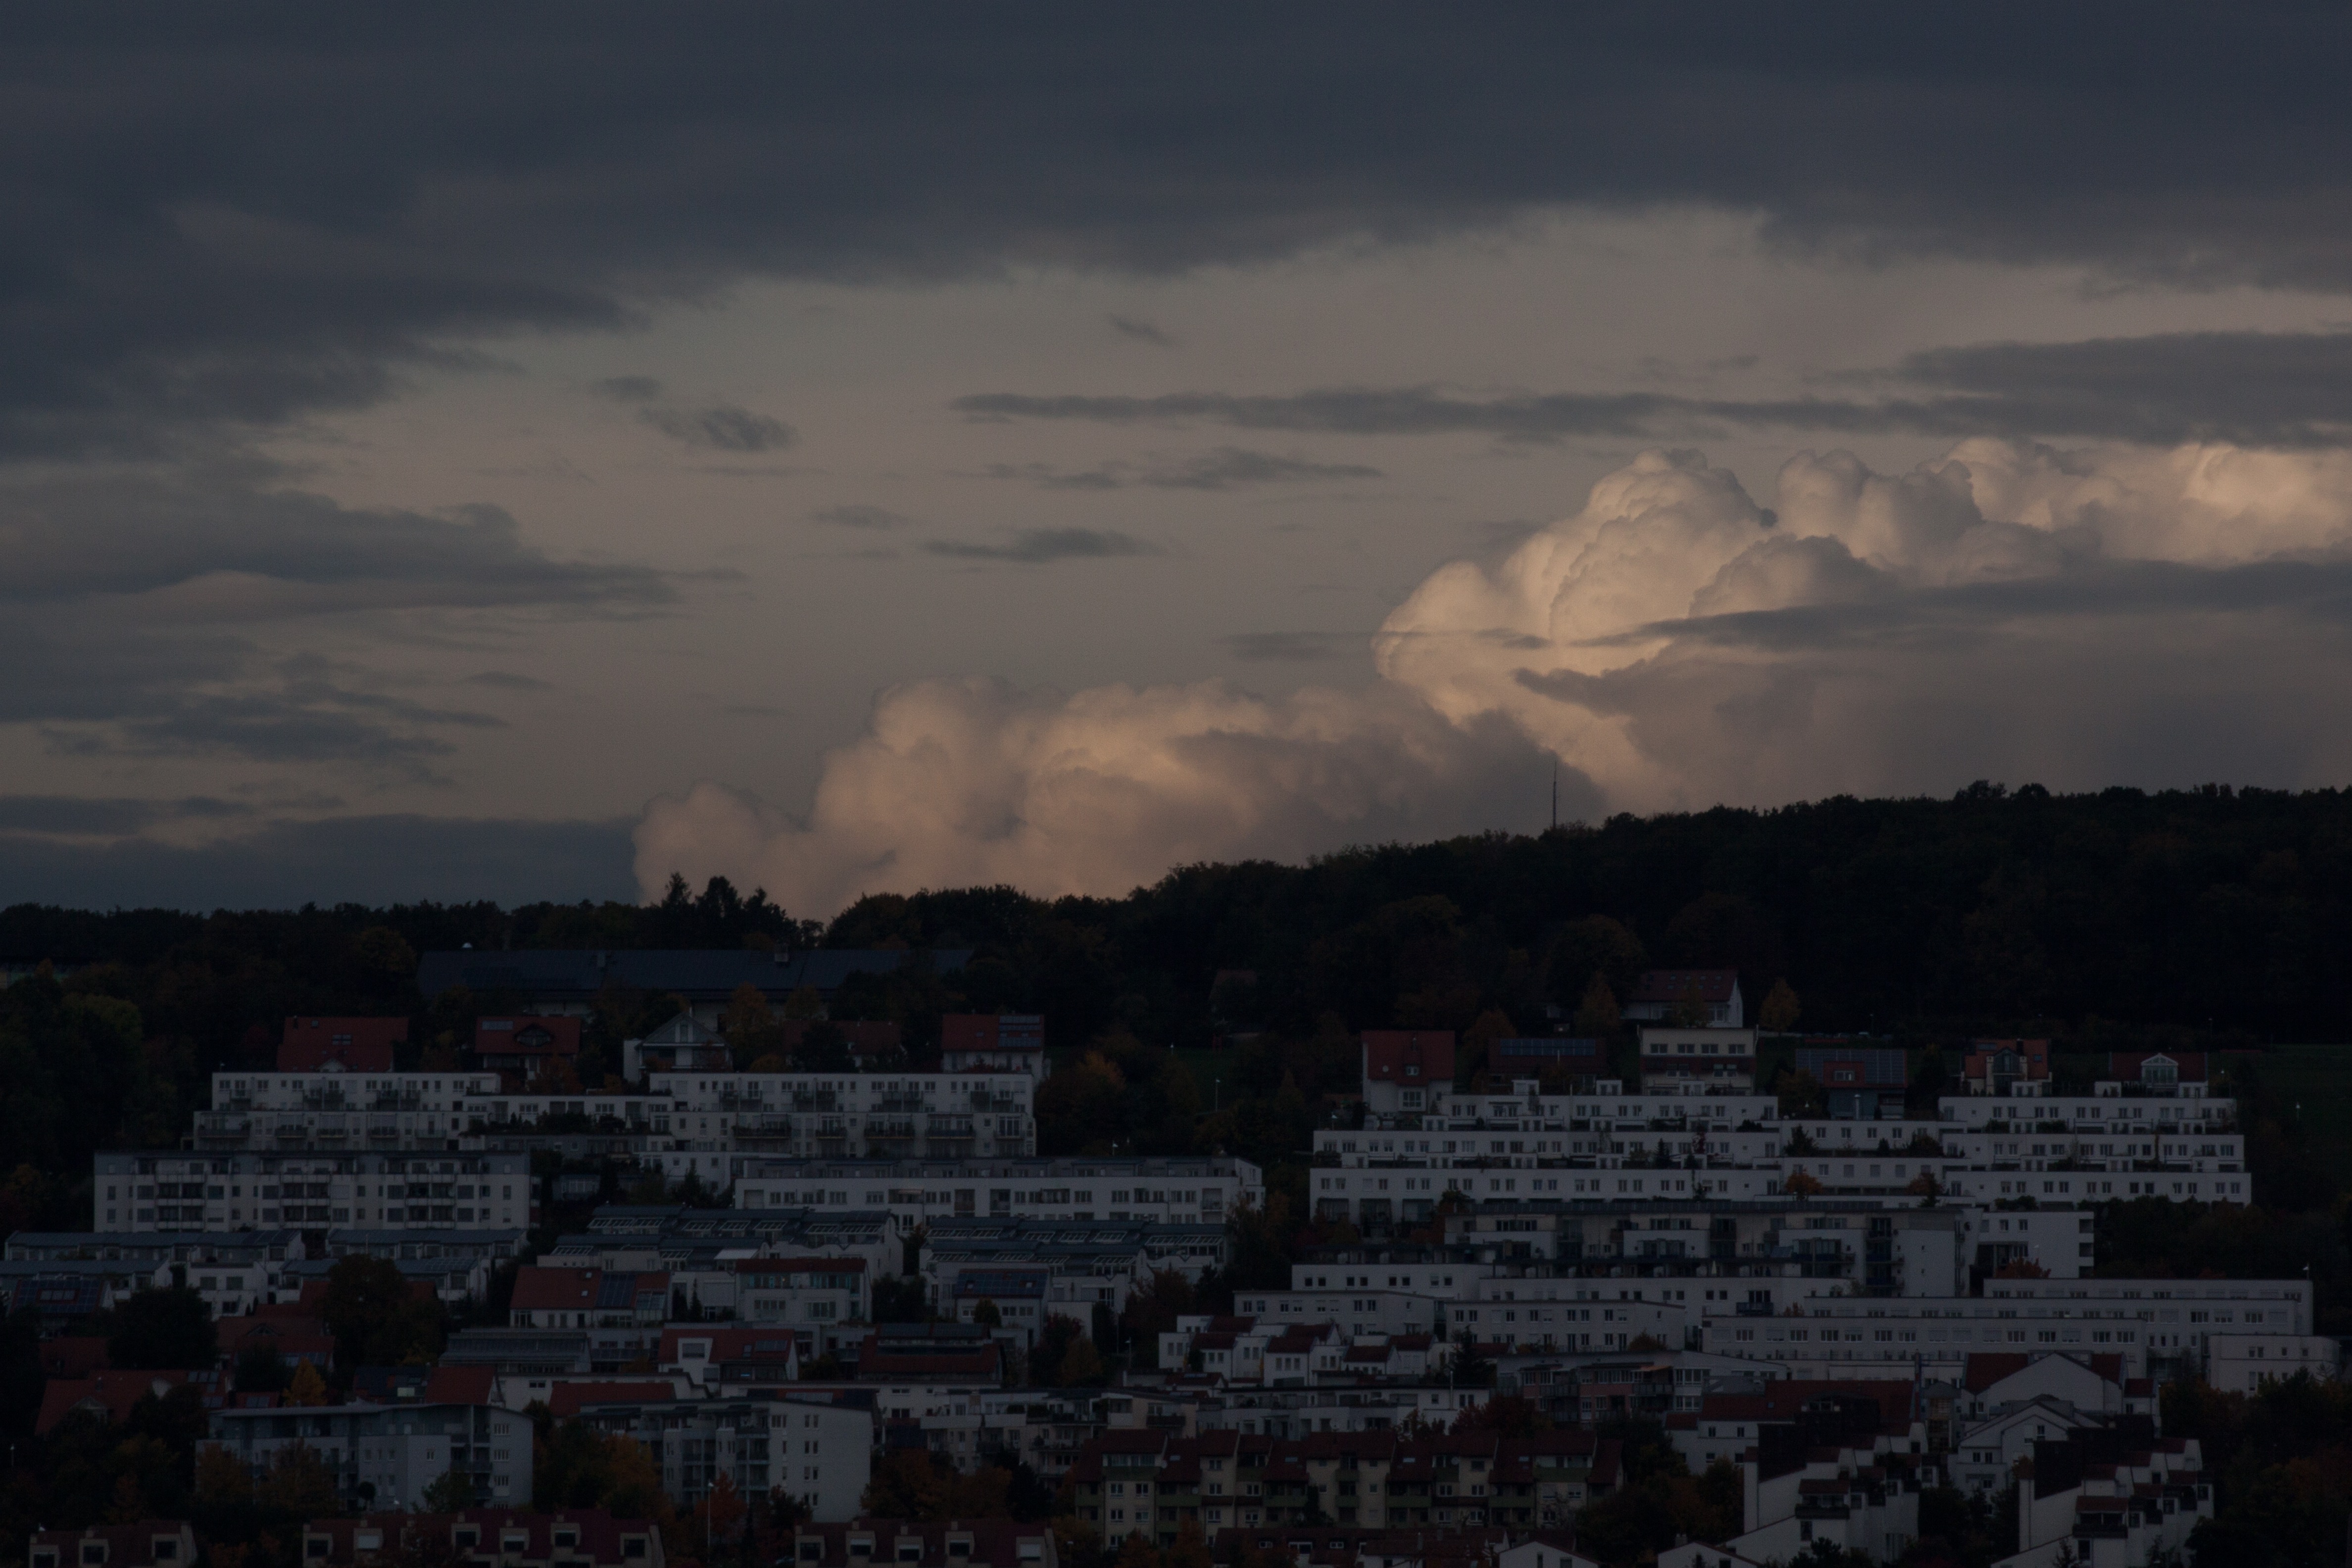
horizon, cloud, sky, sunset, skyline, morning, building, dawn, city, atmosphere, cityscape, panorama, dusk, evening, twilight, slope, weather, cumulus, close, settlement, clouds, homes, ulm, clouds form, zoning, cumulus clouds, meteorological phenomenon, cloud of bunch of, human settlement, atmosphere of earth, housing shortage